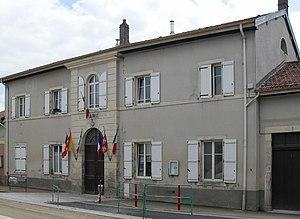
La mairie de Velotte-et-Tatignécourt
Velotte-et-Tatignécourt est une commune française située dans le département des Vosges, en région Grand Est.